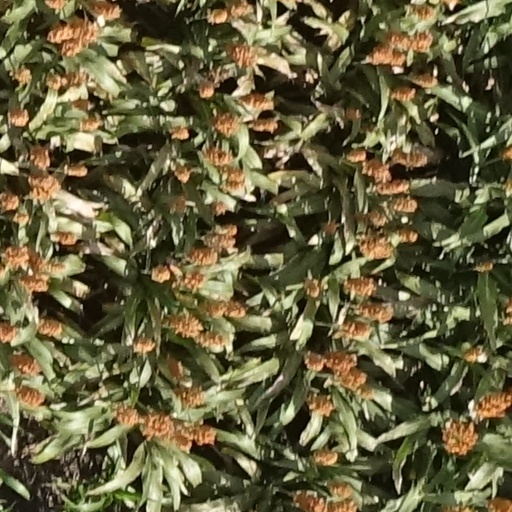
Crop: sorghum